Shadow Magic

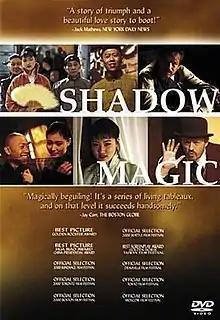
DVD cover

Shadow Magic is a 2000 historical fiction film about the introduction of motion pictures to China during the early 20th century. The film was directed and co-written by Ann Hu. It was a US-China co-production starring Xia Yu, Jared Harris and Xing Yufei. The film was Ann Hu's directorial debut.